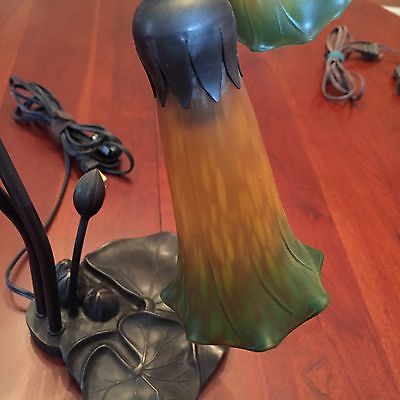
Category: lamp